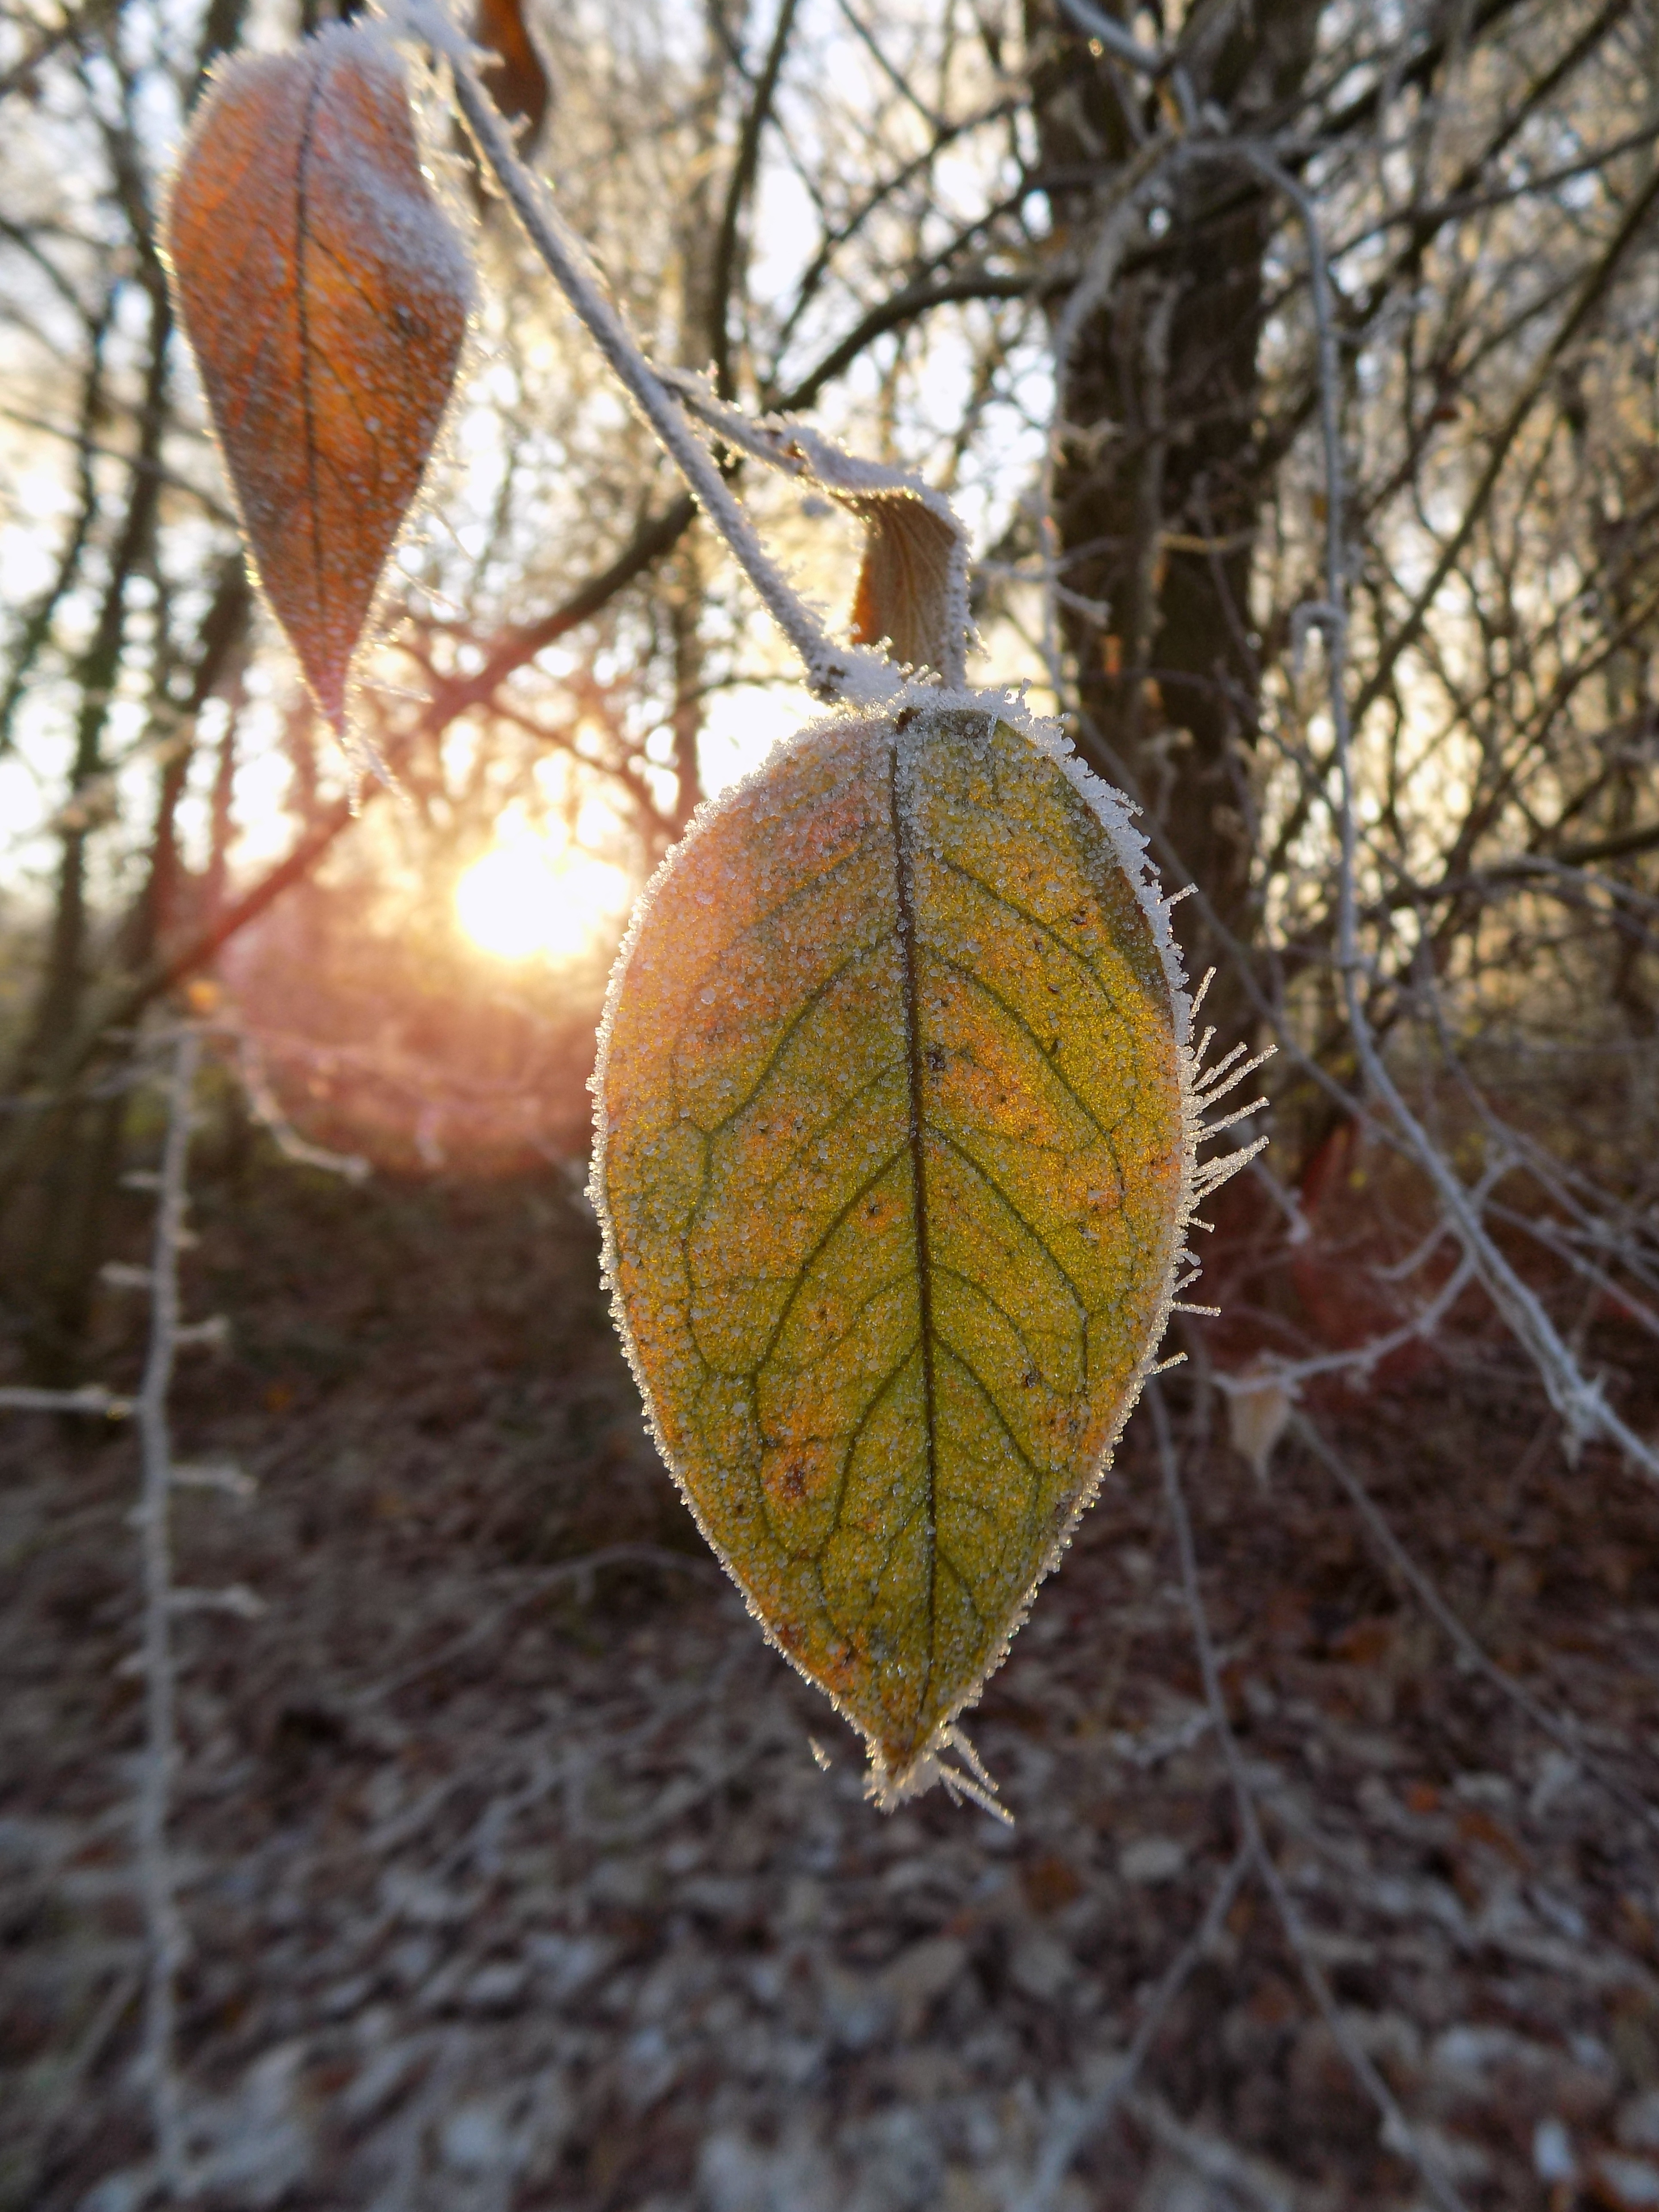
tree, nature, branch, cold, winter, plant, sunlight, leaf, flower, frost, trunk, spring, green, produce, autumn, botany, frozen, flora, season, close up, macro photography, woody plant